Dear enemy effect

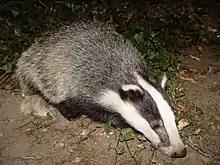
Eurasian badgers respond less aggressively to the scent of familiar conspecifics than unfamiliar

Territorial Eurasian beavers ("Castor fiber") presented with a two-way choice sniffed both castoreum and anal gland secretion from a stranger longer than from a neighbour. Furthermore, beavers responded aggressively—standing on the mound on their hind feet, pawing, overmarking, or a combination of these—longer to castoreum, but not to anal gland secretion, from a stranger than from a neighbour. When the mounds containing the scents were allowed to remain overnight and the beavers' responses measured the following morning, the beavers' responses were stronger to both castoreum and anal gland secretion from a stranger than from a neighbour.